Wat Phra Kaew

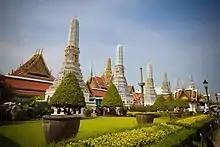
The row of eight "prang" as seen from outside the wall of the temple

Opposite the front of the Ubosot is a stone image of Chao Mae Kuan Im (or Guanyin), a Bodhisattva known as Avalokiteśvara in the Mahayana branch of Buddhism. She sits in front of a sandstone column topped by a bronze lotus flower, and is flanked by two stone mythical birds called "Nok Wayupak". Around this group there are two lead oxen facing the gate. These were formerly part of the king's pavilion where he would watch the Royal Ploughing Ceremony, an important agricultural rite performed annually in front of the reigning king. The ox statues were moved into the temple by Rama V. Around this area, incense sticks can be lit and flower offerings made by the public, as these activities are prohibited within the Ubosot itself.